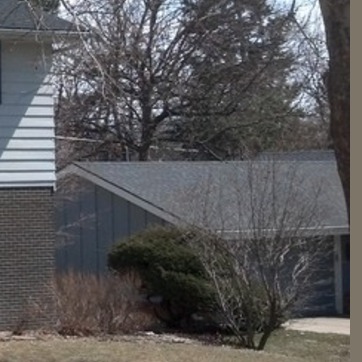
Material: other